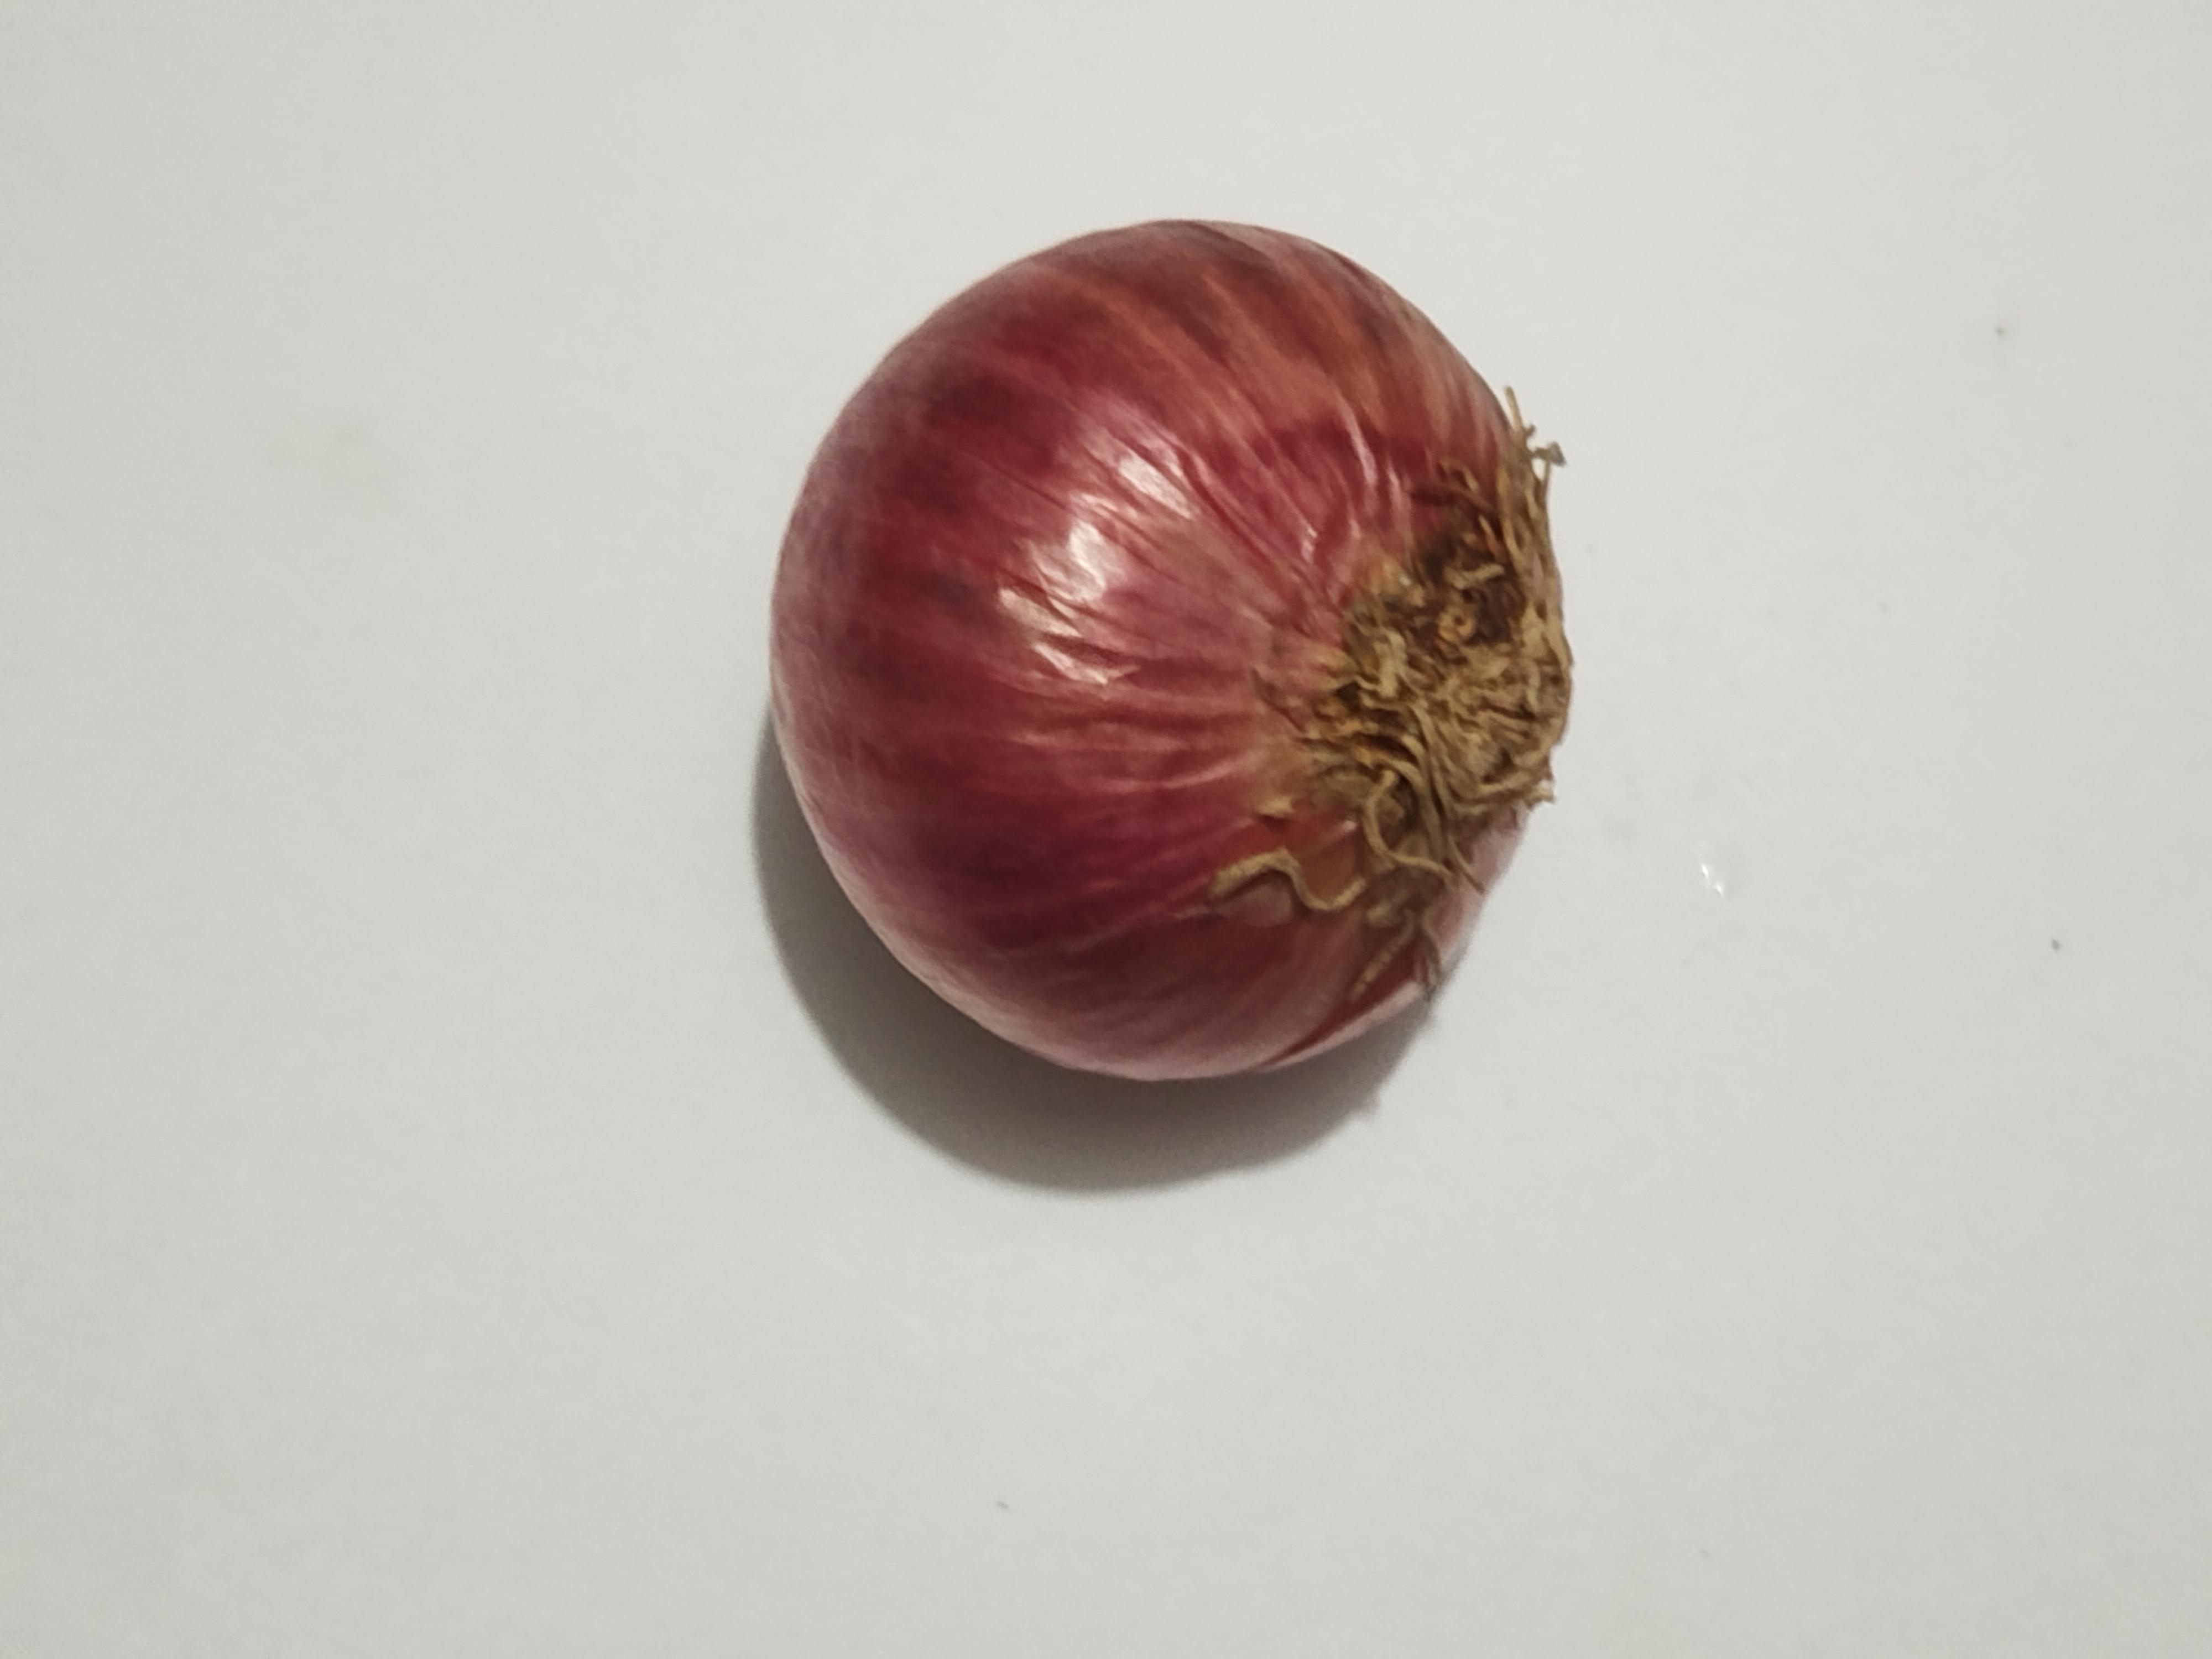
Label: Onion